USS Independence (CV-62)

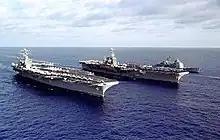
"Independence" (right) cruises alongside "Nimitz" and off Japan in 1997

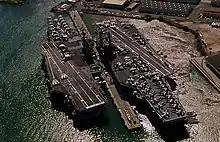
"Independence" (left) at Pearl Harbor being relieved as the 7th Fleet forward deployed carrier by

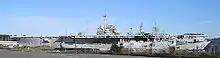
ex-"Independence" in mothballs, in Puget Sound Naval Shipyard

In March 1996, "Independence" was deployed to the waters east of Taiwan to provide a stabilizing presence amid the Third Taiwan Strait Crisis. She was joined in the area by "Nimitz" as the People's Republic of China lobbed missiles into Taiwanese territorial waters. On returning to Yokosuka in April 1996, the ship was visited by President Bill Clinton as part of an official state visit to Japan.